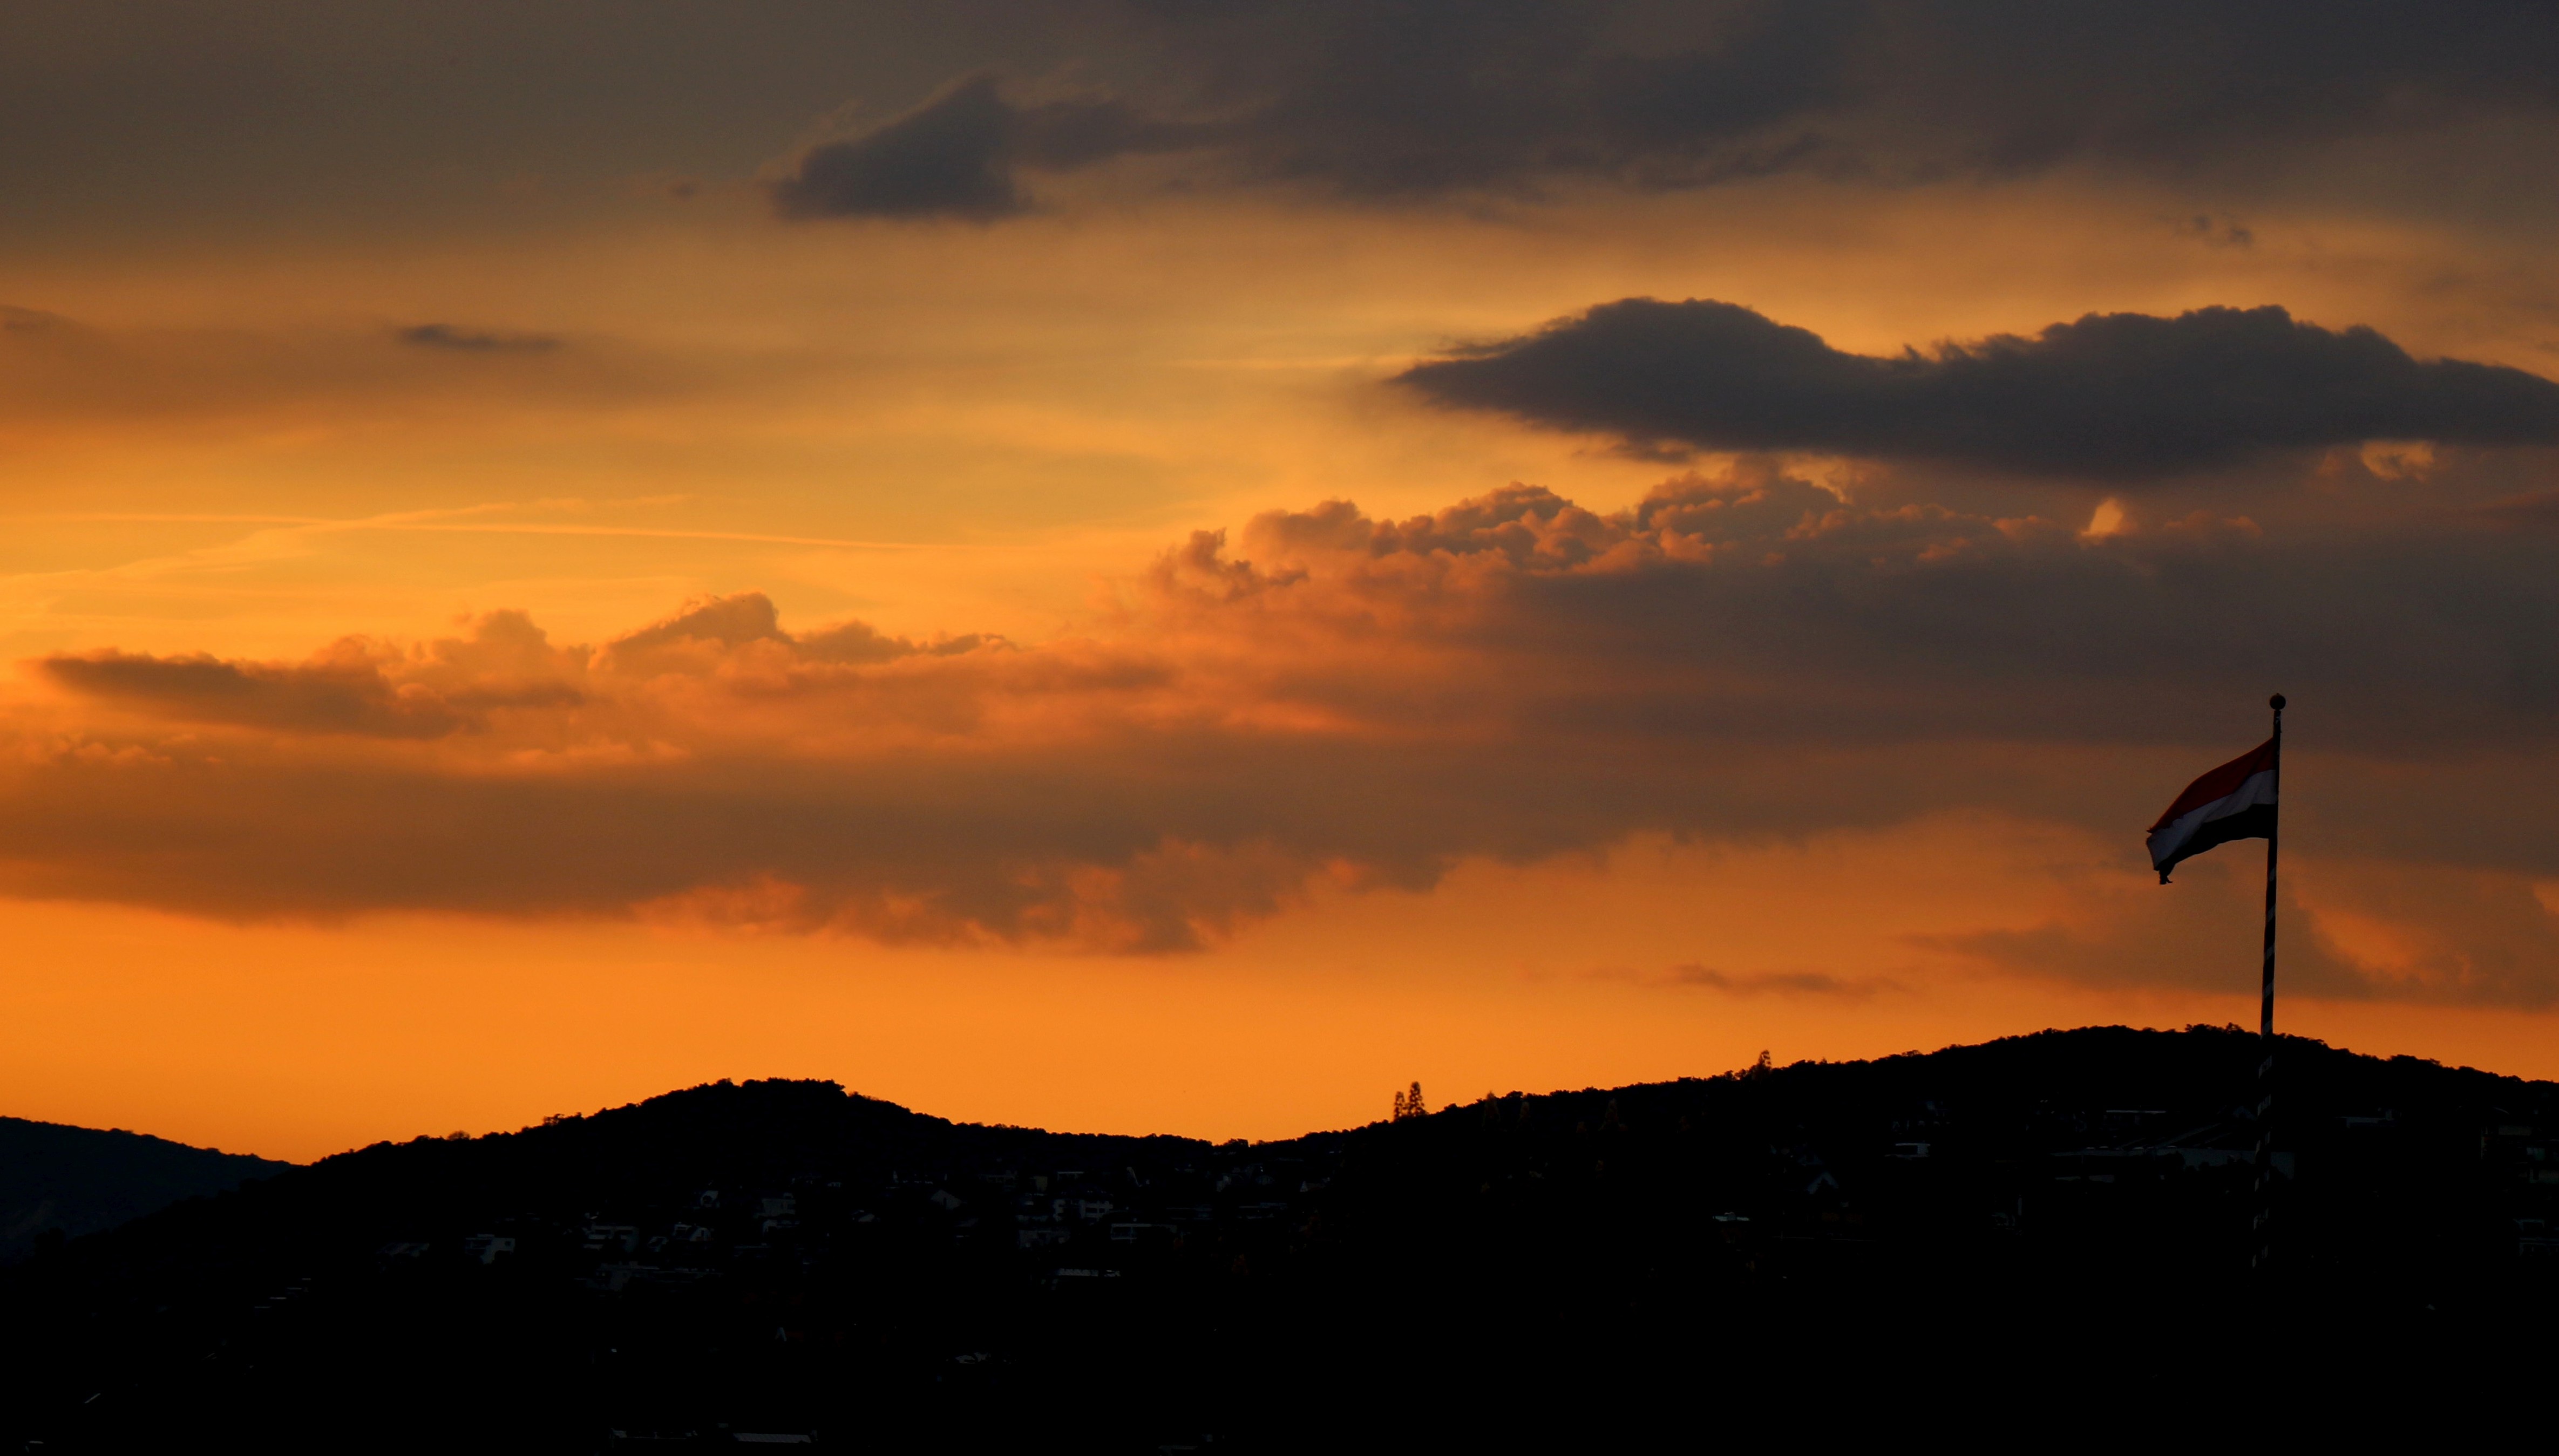
sea, horizon, mountain, cloud, sky, sun, sunrise, sunset, sunlight, morning, hill, dawn, atmosphere, dusk, evening, clouds, afterglow, hungarian flag, atmospheric phenomenon, red sky at morning, buda hills